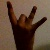
The image shows a hand gesture representing the number 8 in Indian Sign Language.